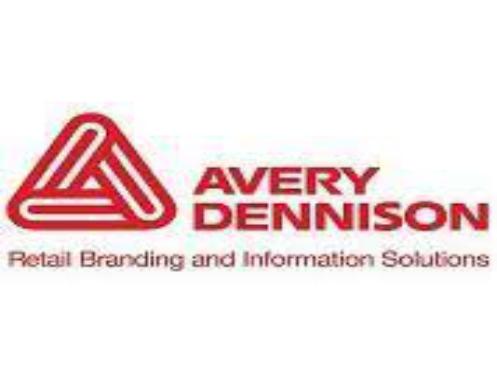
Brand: avery dennison-1
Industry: Others